Sherlock: The Riddle of the Crown Jewels

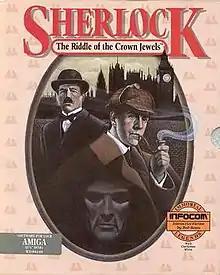

Sherlock: The Riddle of the Crown Jewels is an interactive fiction game designed by Bob Bates and published by Infocom in 1987. It was released for the Apple II, MS-DOS Commodore 64, Amiga, and Mac. "Sherlock" is based on the legendary fictional detective Sherlock Holmes, created by Sir Arthur Conan Doyle. It is Infocom's thirty-first game and is the first of two Infocom games developed by Challenge, Inc. using Infocom's development tools.